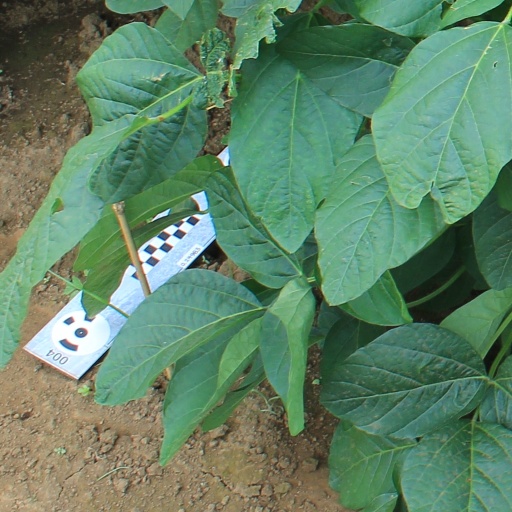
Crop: soybean